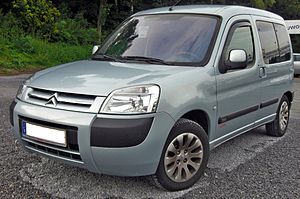
Citroën Berlingo / Berlingo I (1996−2009) / Historie
Citroën Berlingo er et Leisure activity vehicle fra den franske bilfabrikant Citroën. Bilen er identisk med Peugeot Partner og kom på markedet i slutningen af 1996. Navnet Berlingo er afledt af det franske ord Berlingot, en forkortet udgave af vognformen Berline.